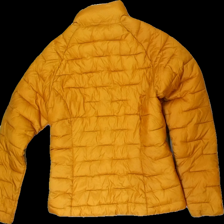
View: back
Type: Jacket
Category: Ladies
Brand: Mckinley (Intersport)
Colors: Yellow
Material: 70% nylone 30% polyester
Cut: Regular
Size: 36
Season: Autumn
Damage location: top center
Price range: 50-100
Recommended usage: Reuse
Description: gul jacka, några lösa trådar